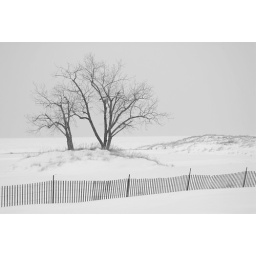
fence & tree in B & W